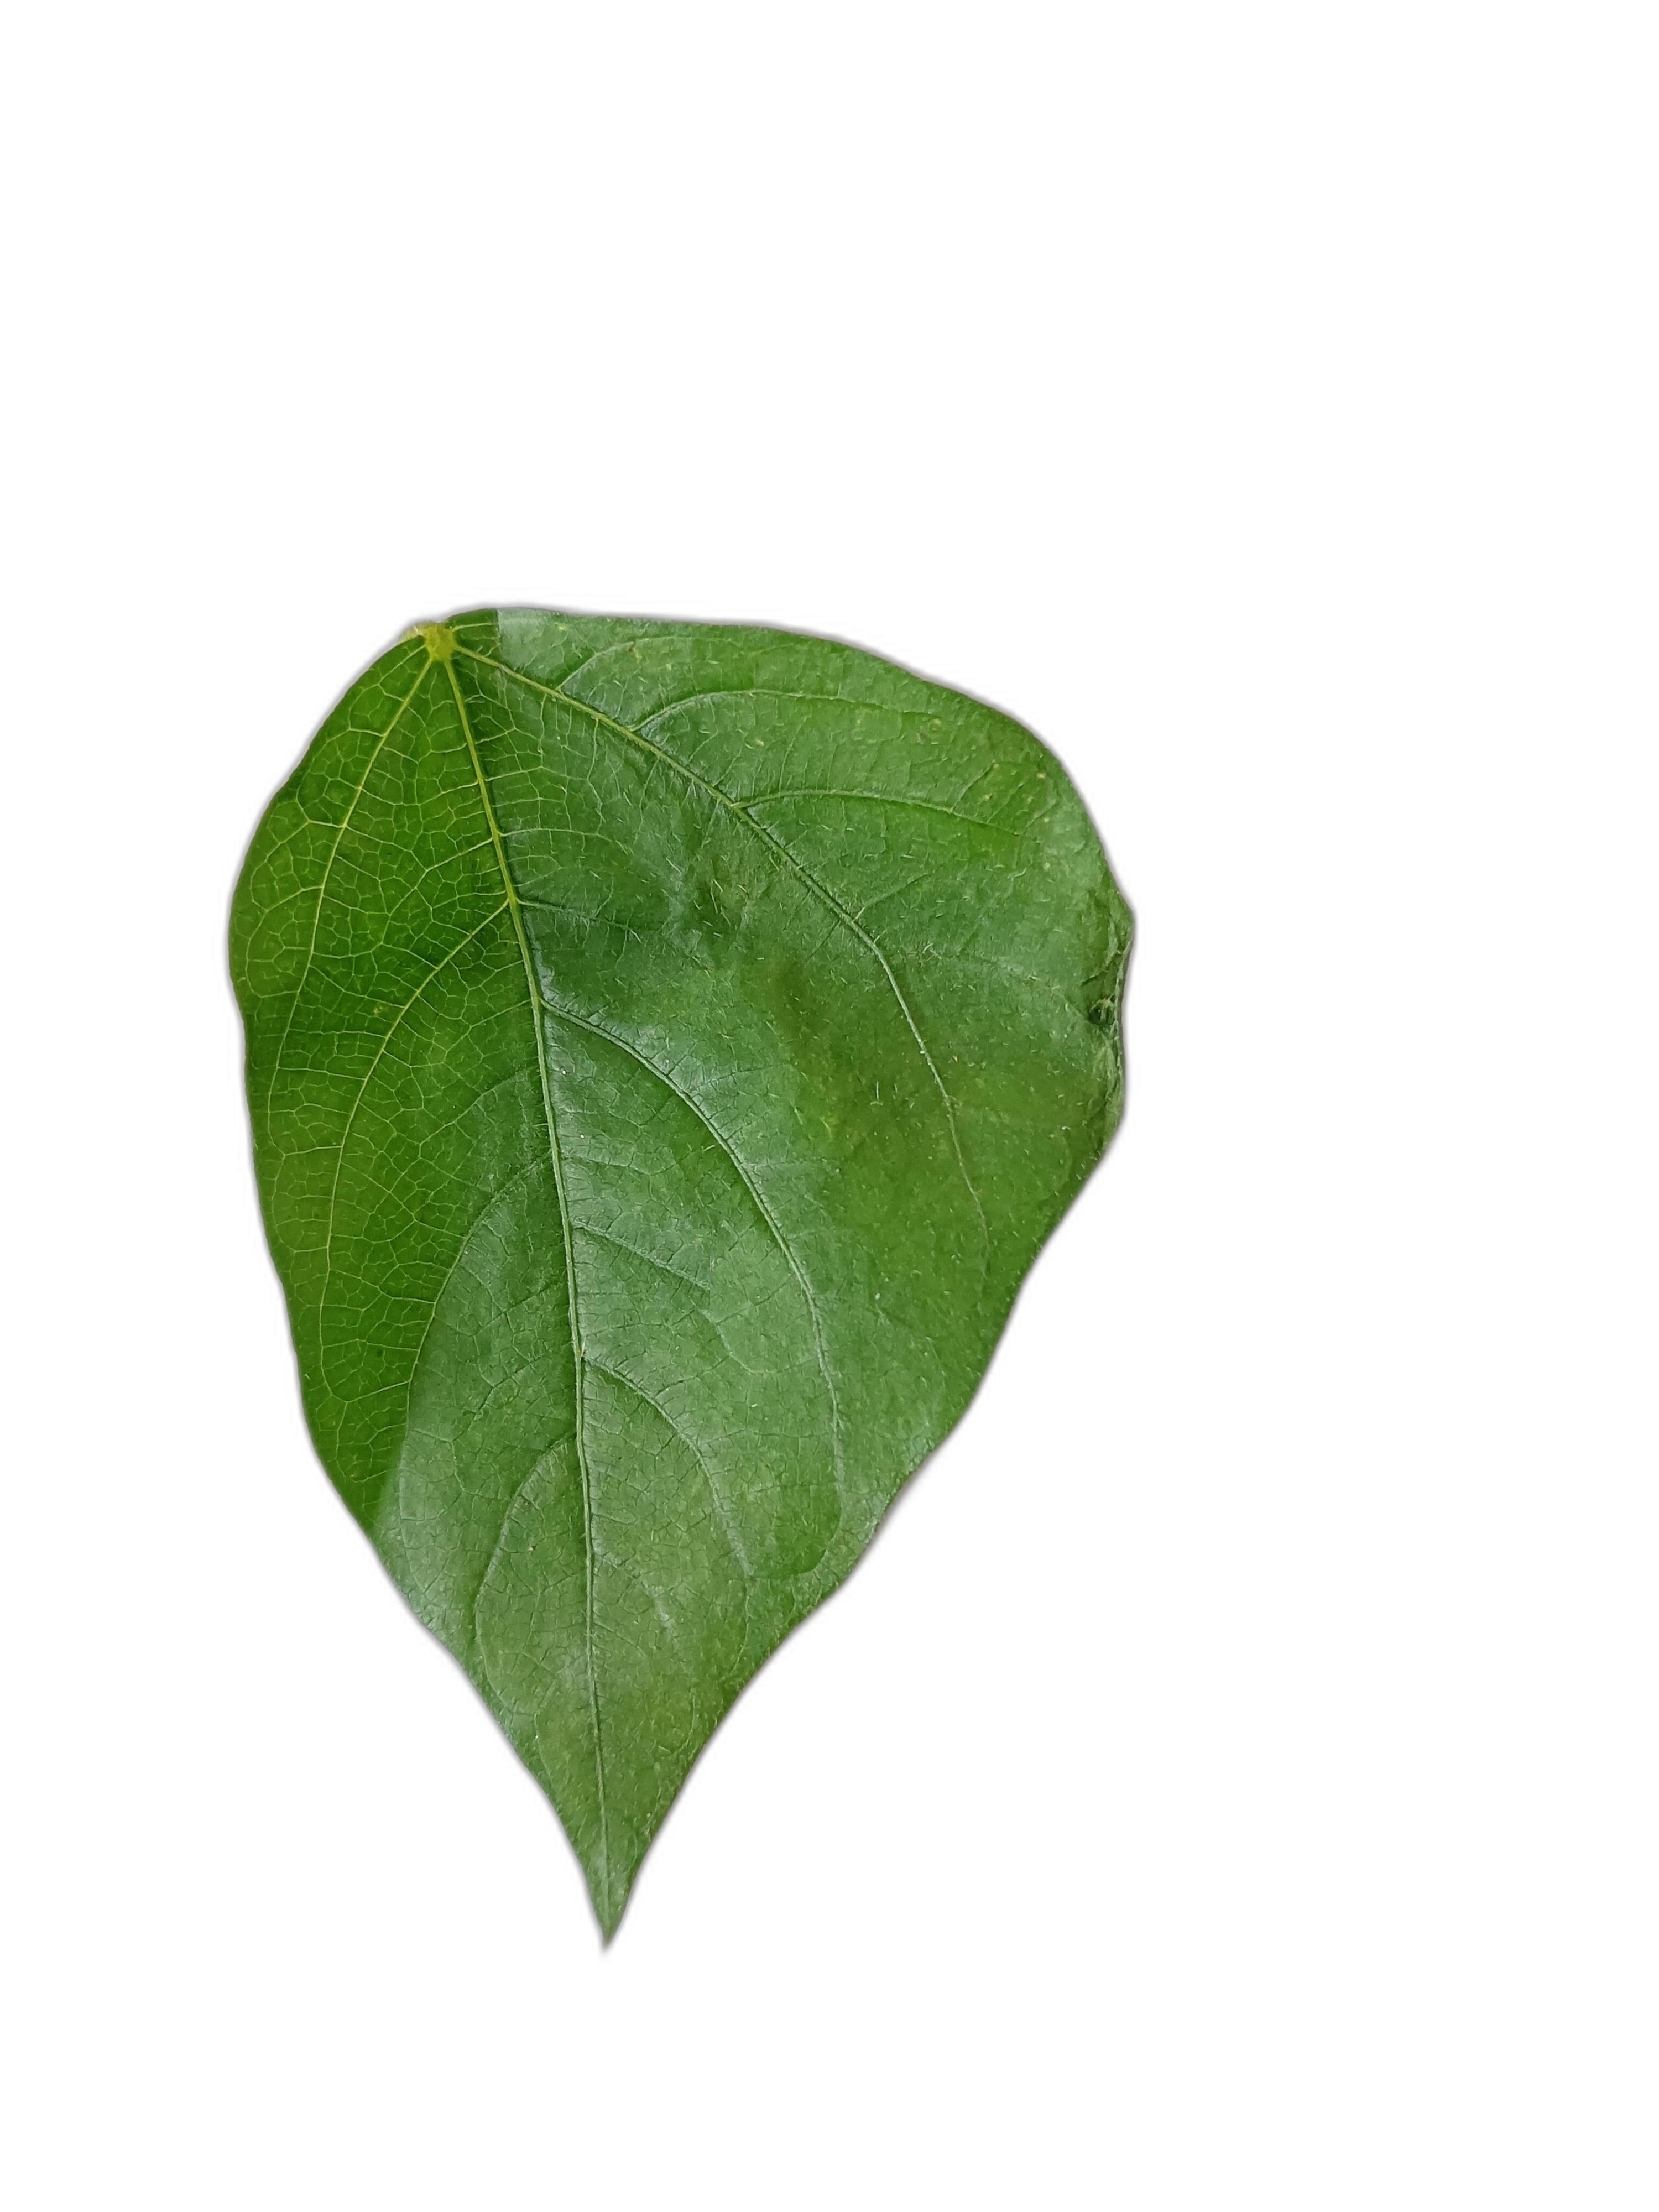
Label: Healthy